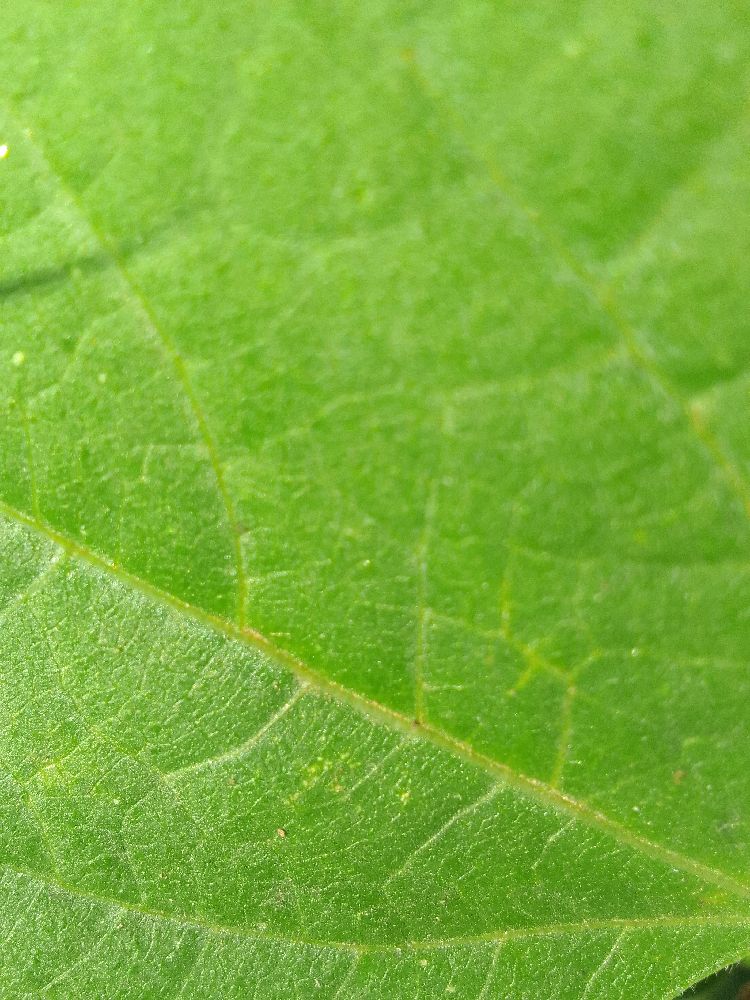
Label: healthy